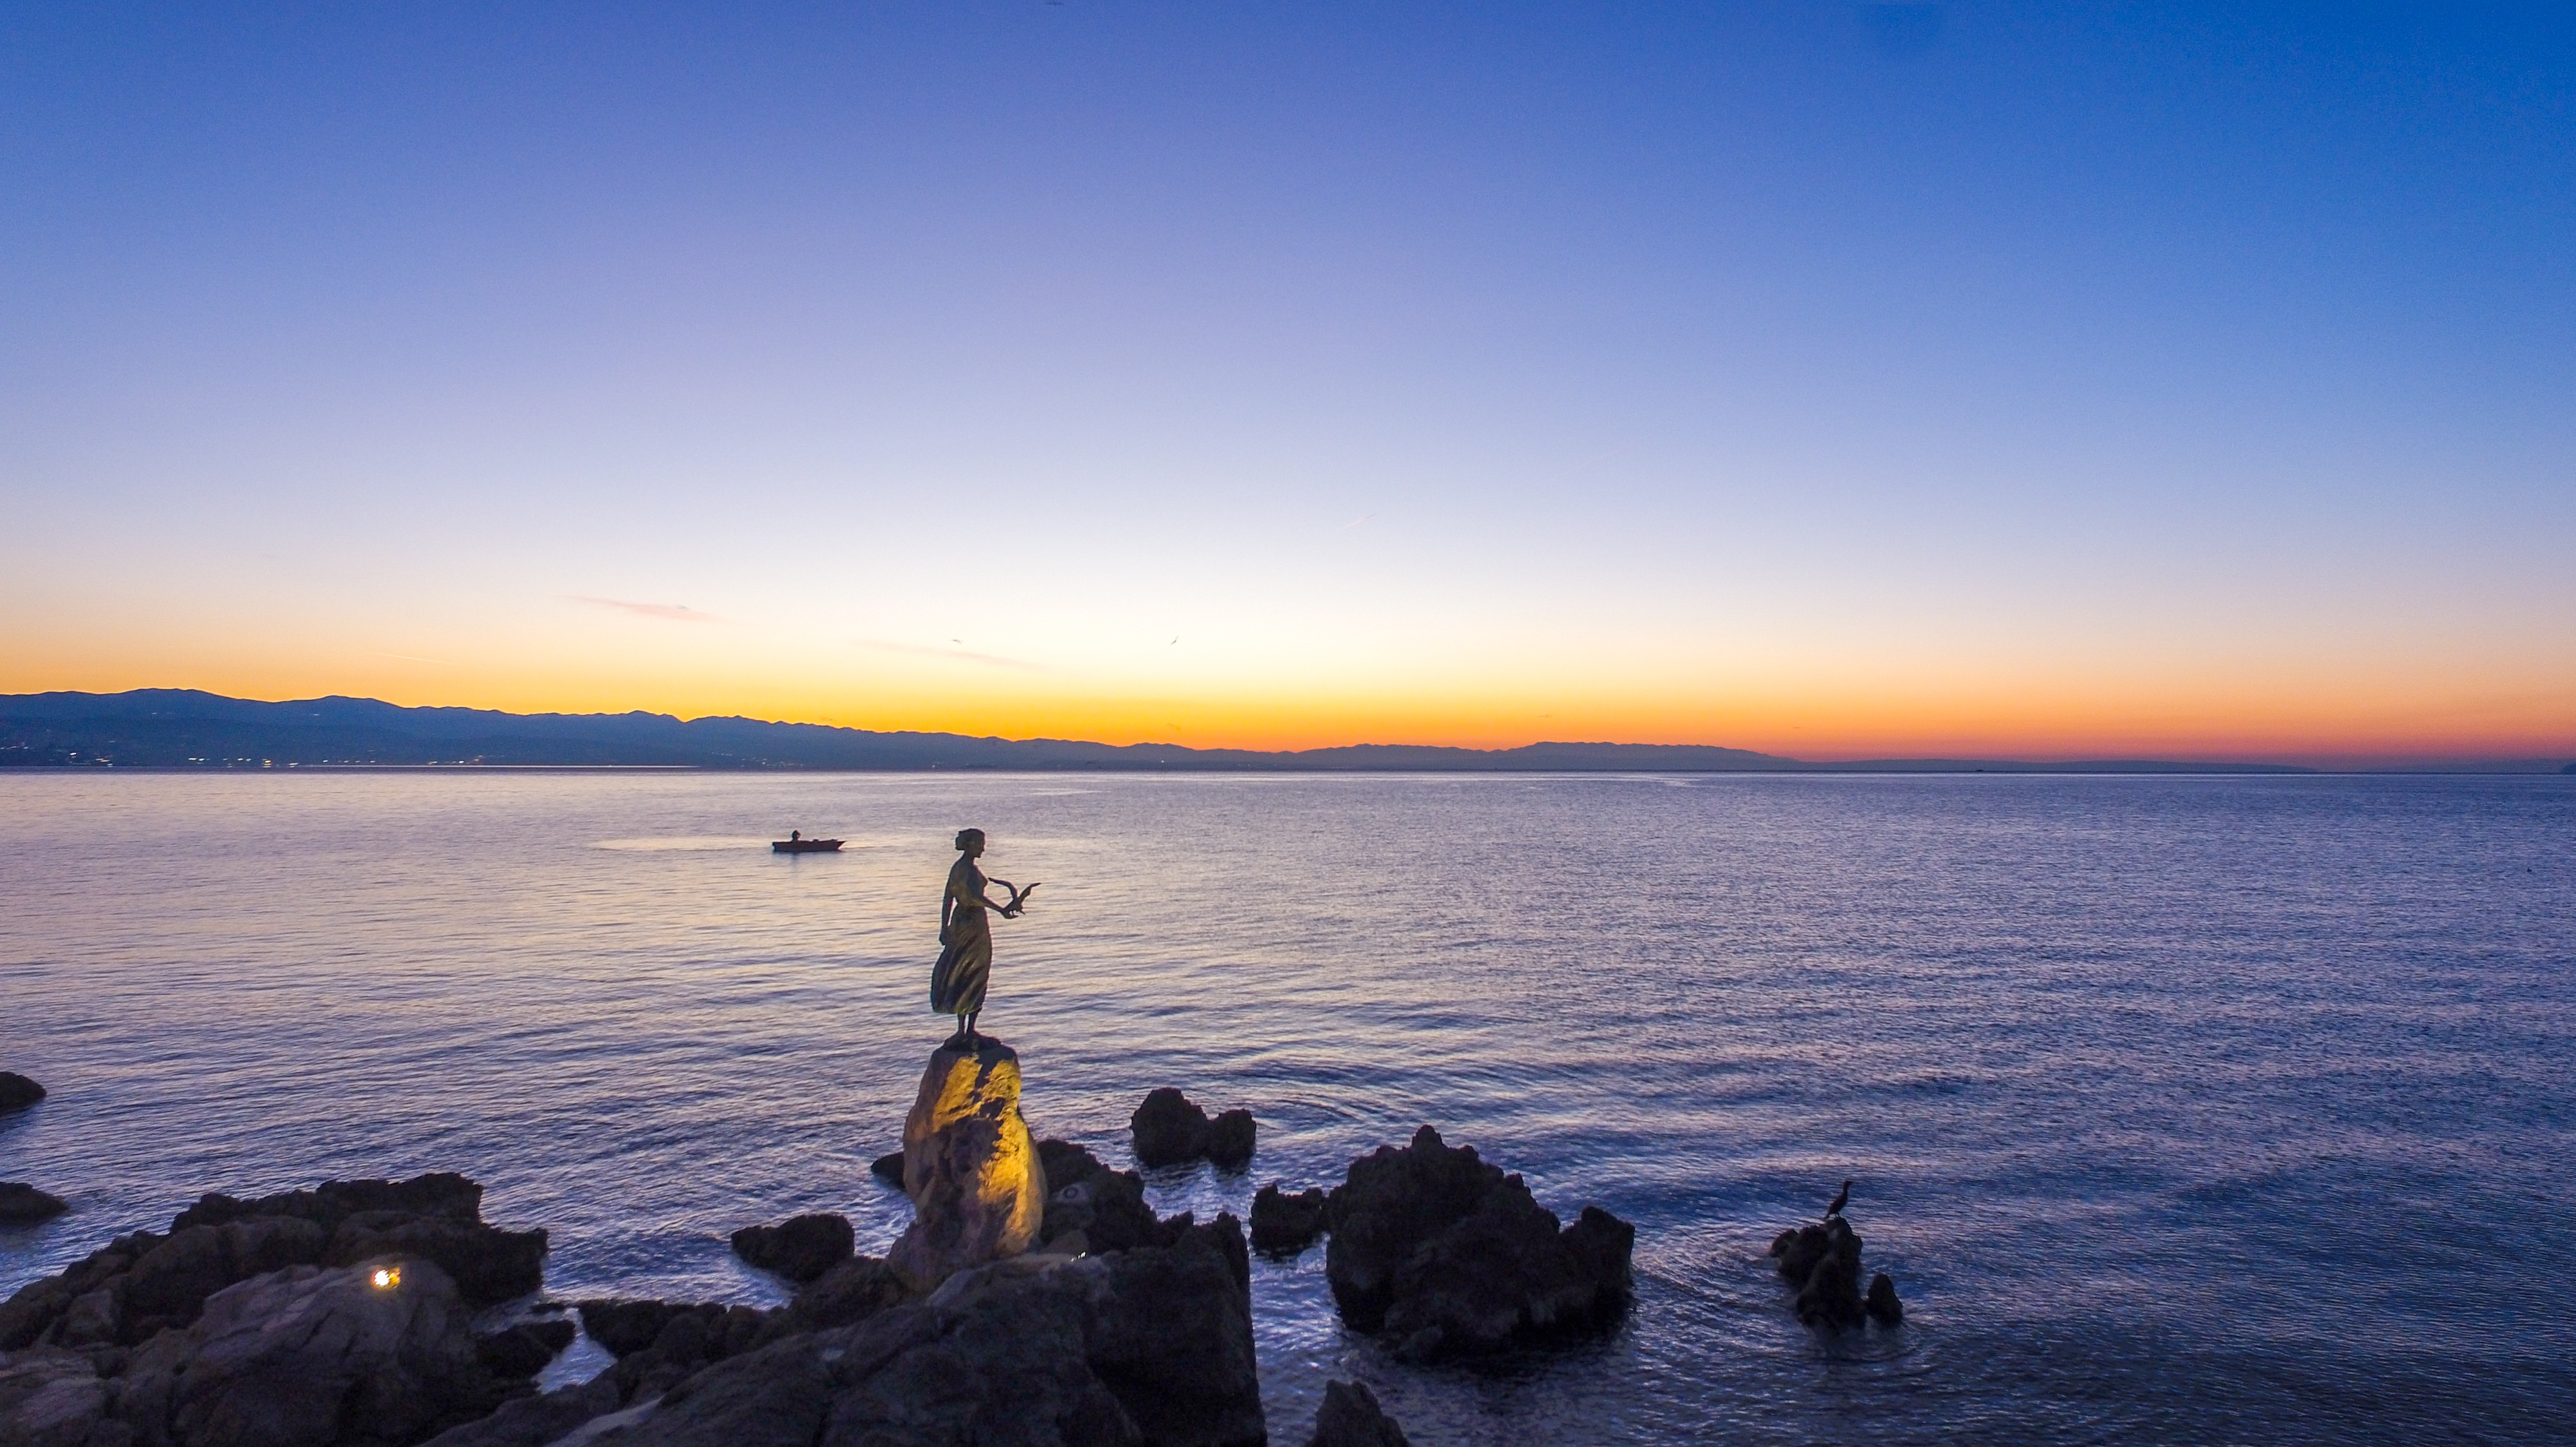
beach, sea, coast, ocean, horizon, cloud, sunrise, sunset, morning, shore, wave, dawn, dusk, evening, reflection, tower, bay, arctic, cape